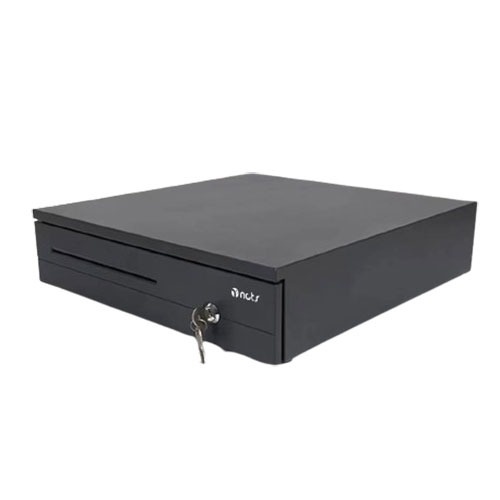
NCTS Cash Drawer NCTS-CD2
Type: Cash Drawer. Material: Durable steel construction. Locking Mechanism: Secure 3-position lock. Compartments: 5 bill slots and 8 coin slots. Interface: Compatible with most POS systems. Opening Method: Manual and electronic. Color: Black.
Brand: NCTS
Category: Business & Industrial > Retail > Money Handling > Cash Register & POS Terminal Accessories > Cash Drawers & Trays